NGC 4564

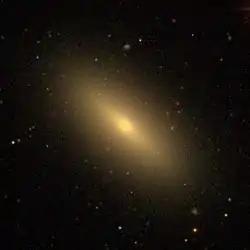
NGC 4564 imaged by Sloan Digital Sky Survey

NGC 4564 is an elliptical galaxy located about 57 million light-years away in the constellation Virgo. NGC 4564 was discovered by astronomer William Herschel on March 15, 1784. The galaxy is also a member of the Virgo Cluster.